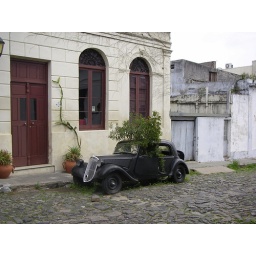
there's a tree in that car